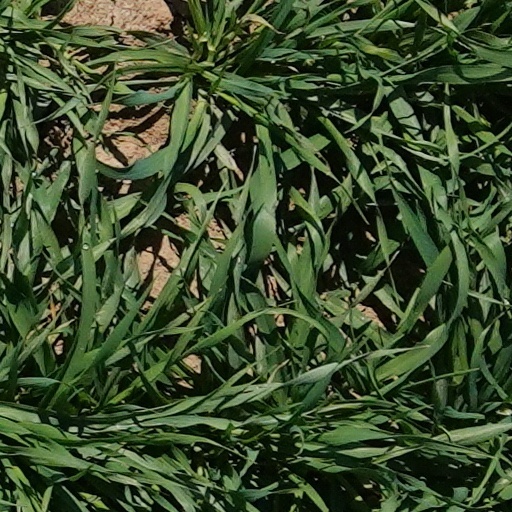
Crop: wheat